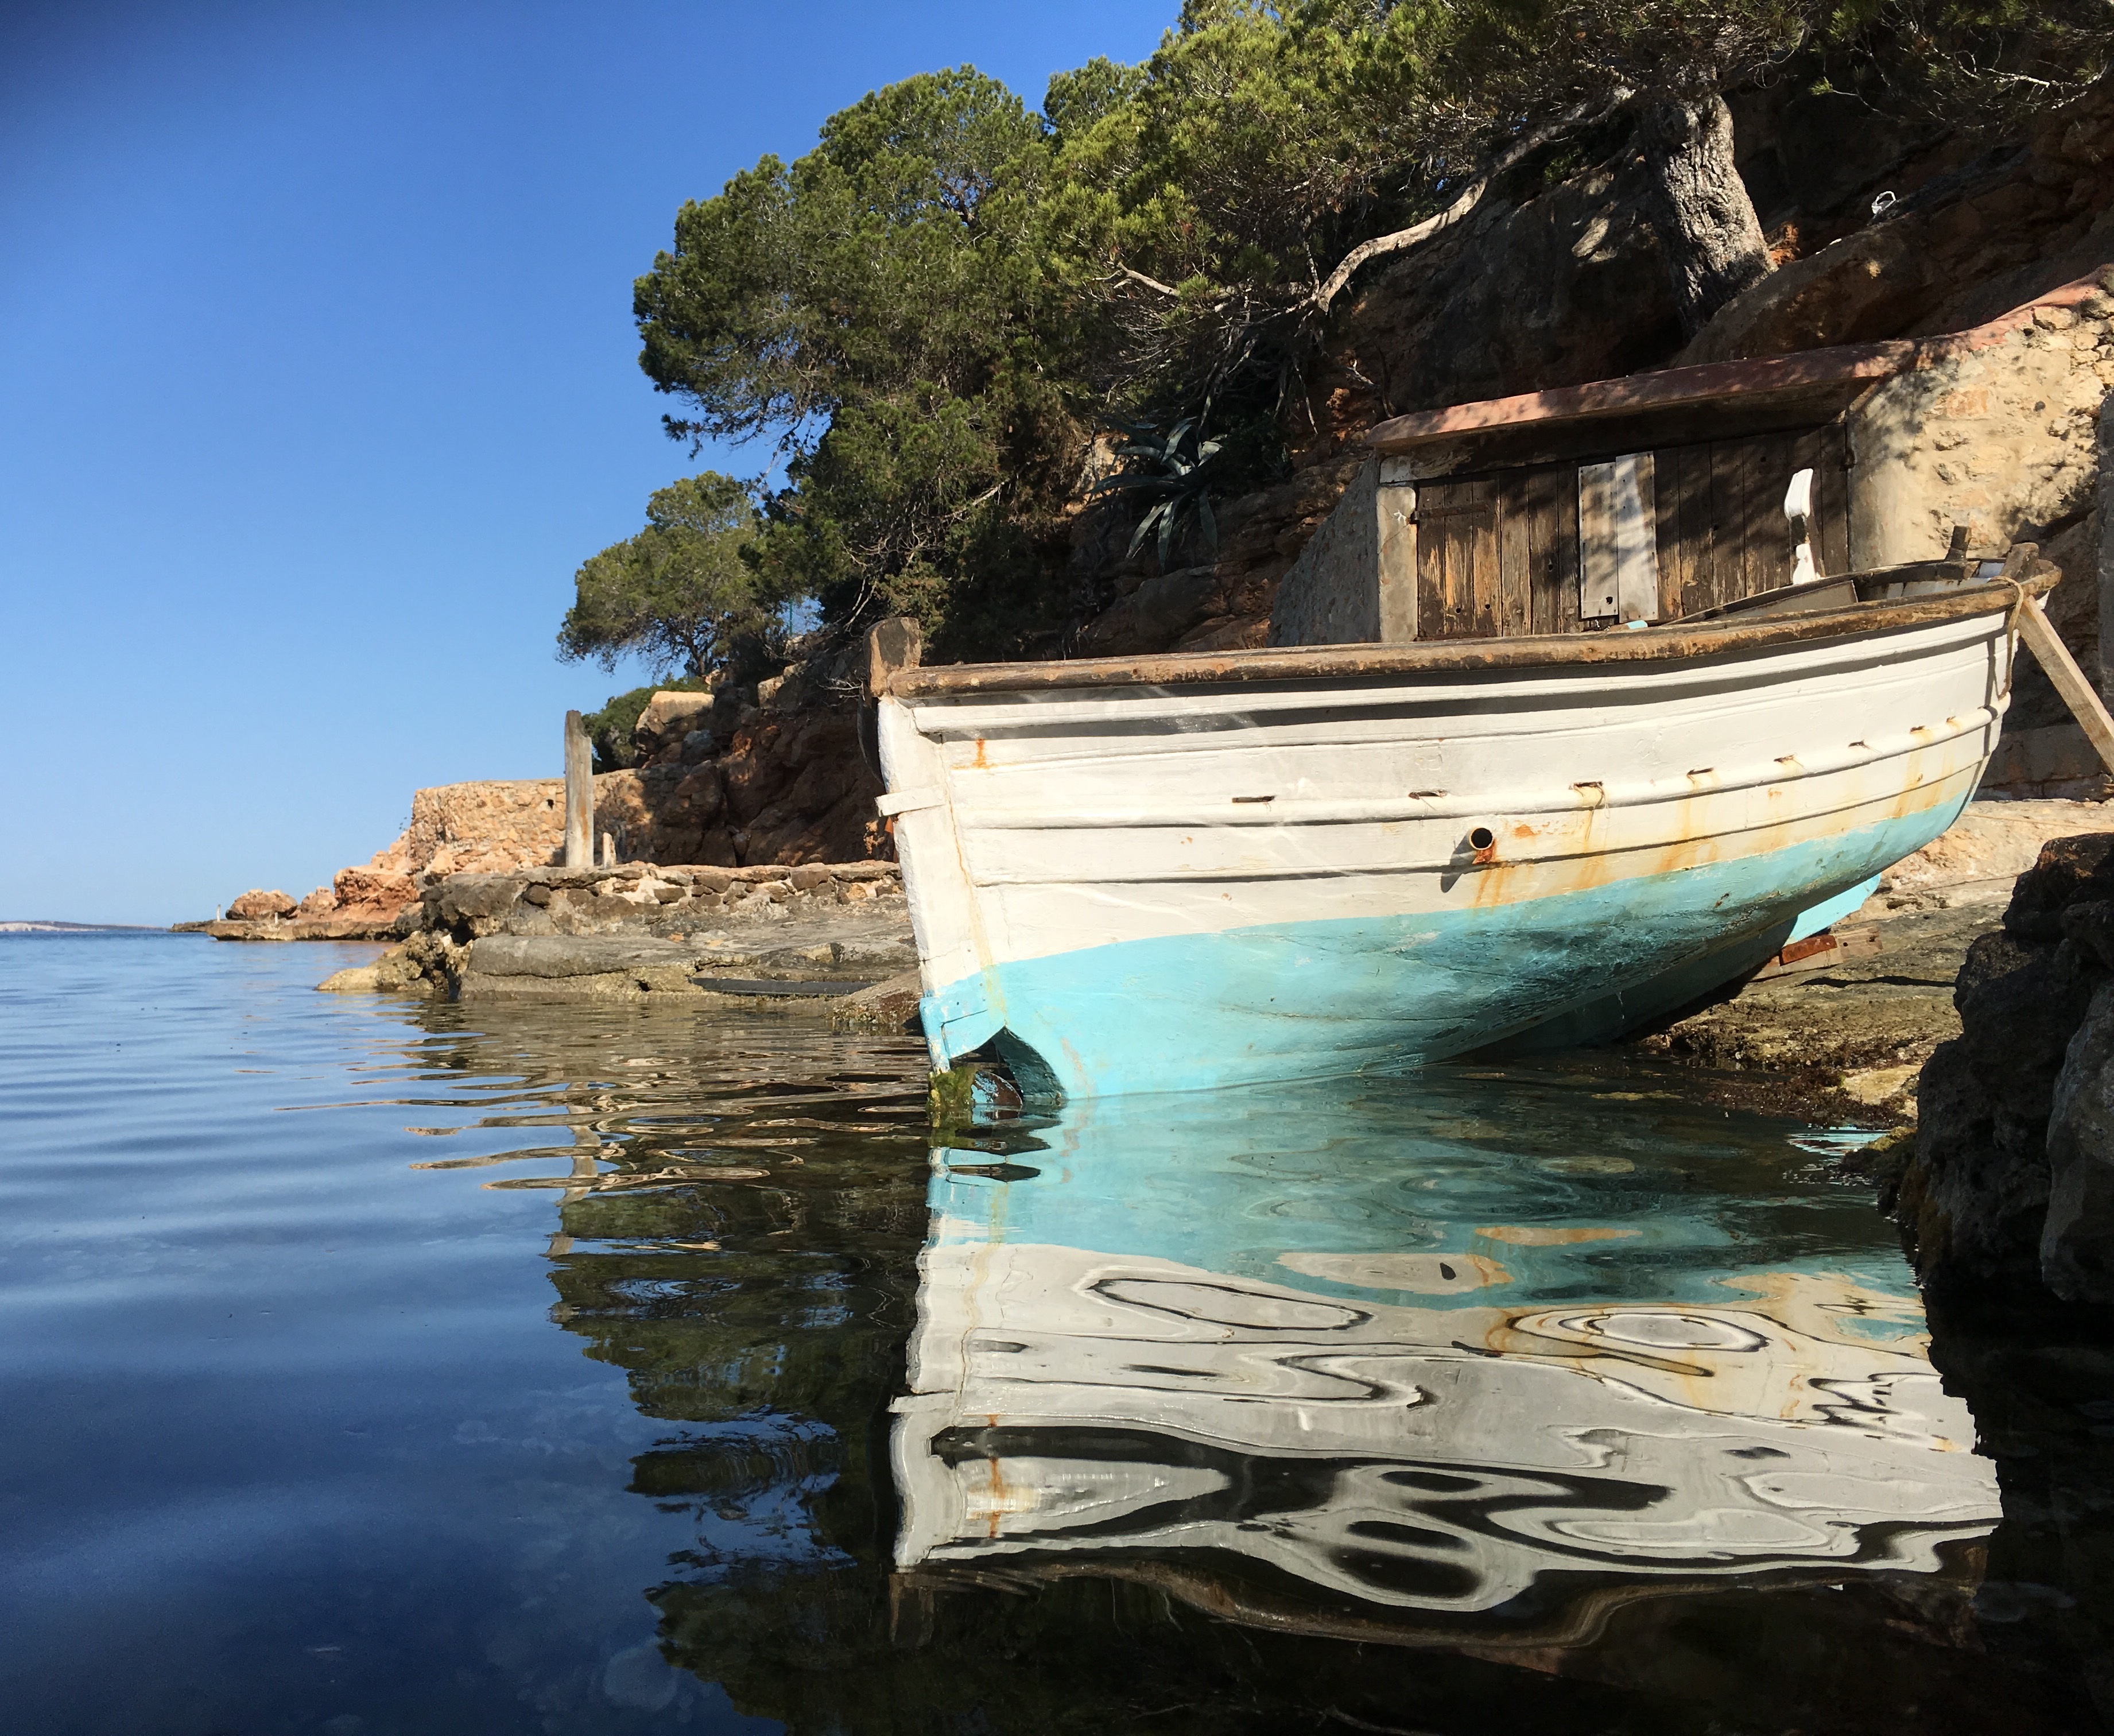
beach, landscape, sea, coast, tree, water, nature, rock, ocean, wood, boat, shore, reflection, mediterranean, vehicle, holiday, bay, island, terrain, rocks, spain, watercraft, rocky coast, barque, ibiza, beautiful beach, little boat